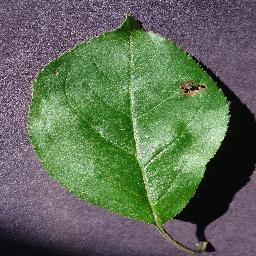
Label: Apple___Black_rot